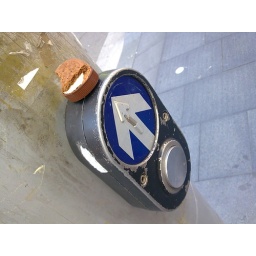
A part-eaten chocolate vanilla cream biscuit in a brown lid perched on top of a pedestrian crossing button.